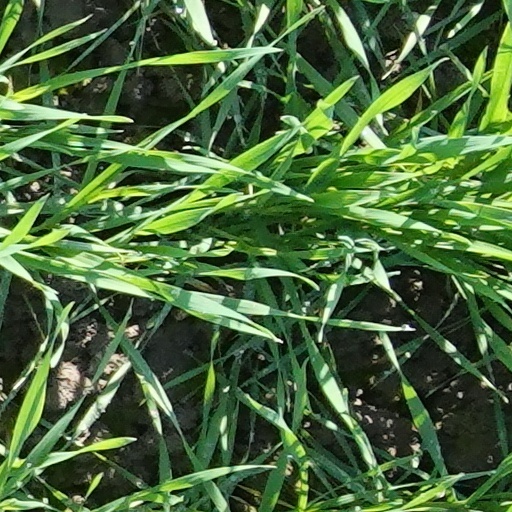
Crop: wheat